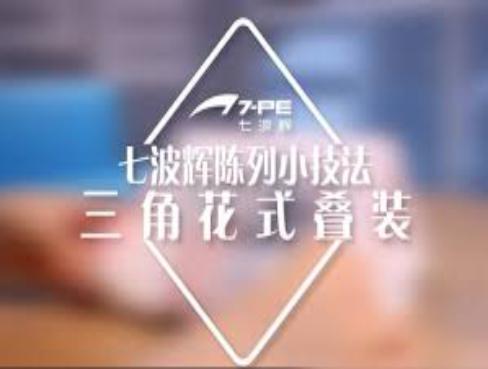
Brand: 7-PE
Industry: Clothes